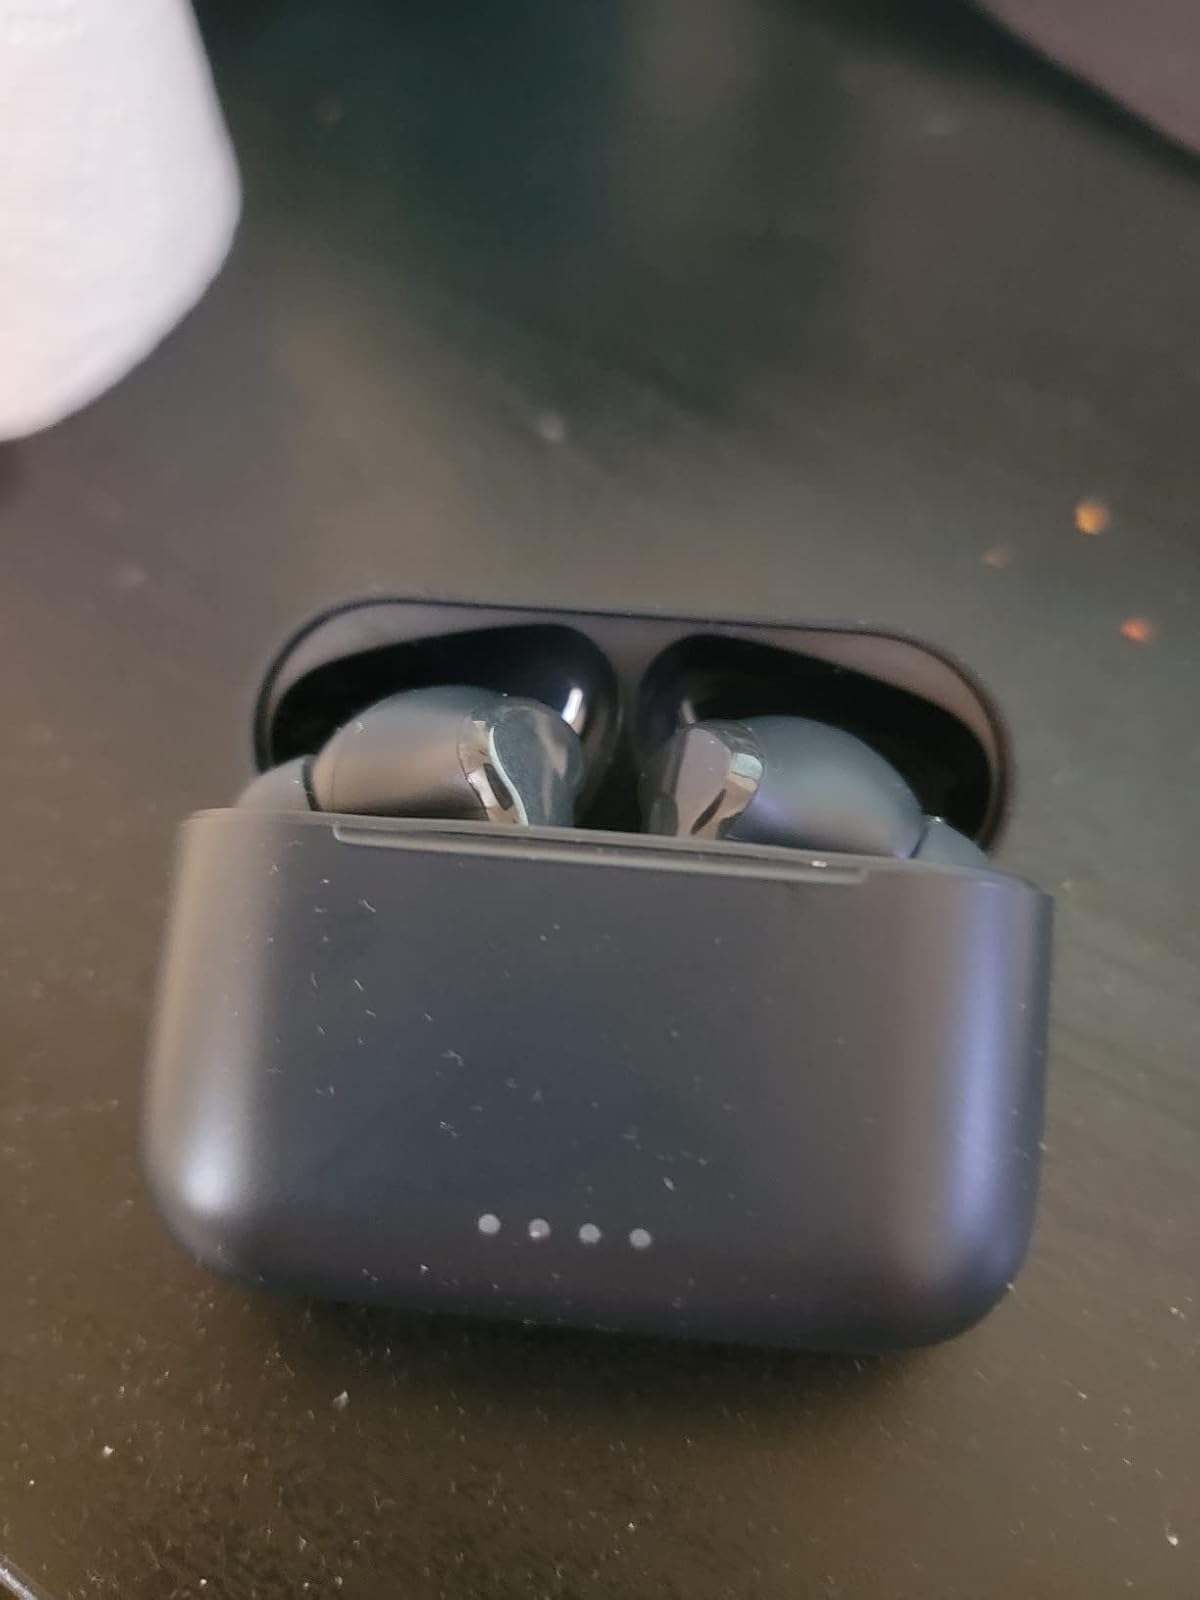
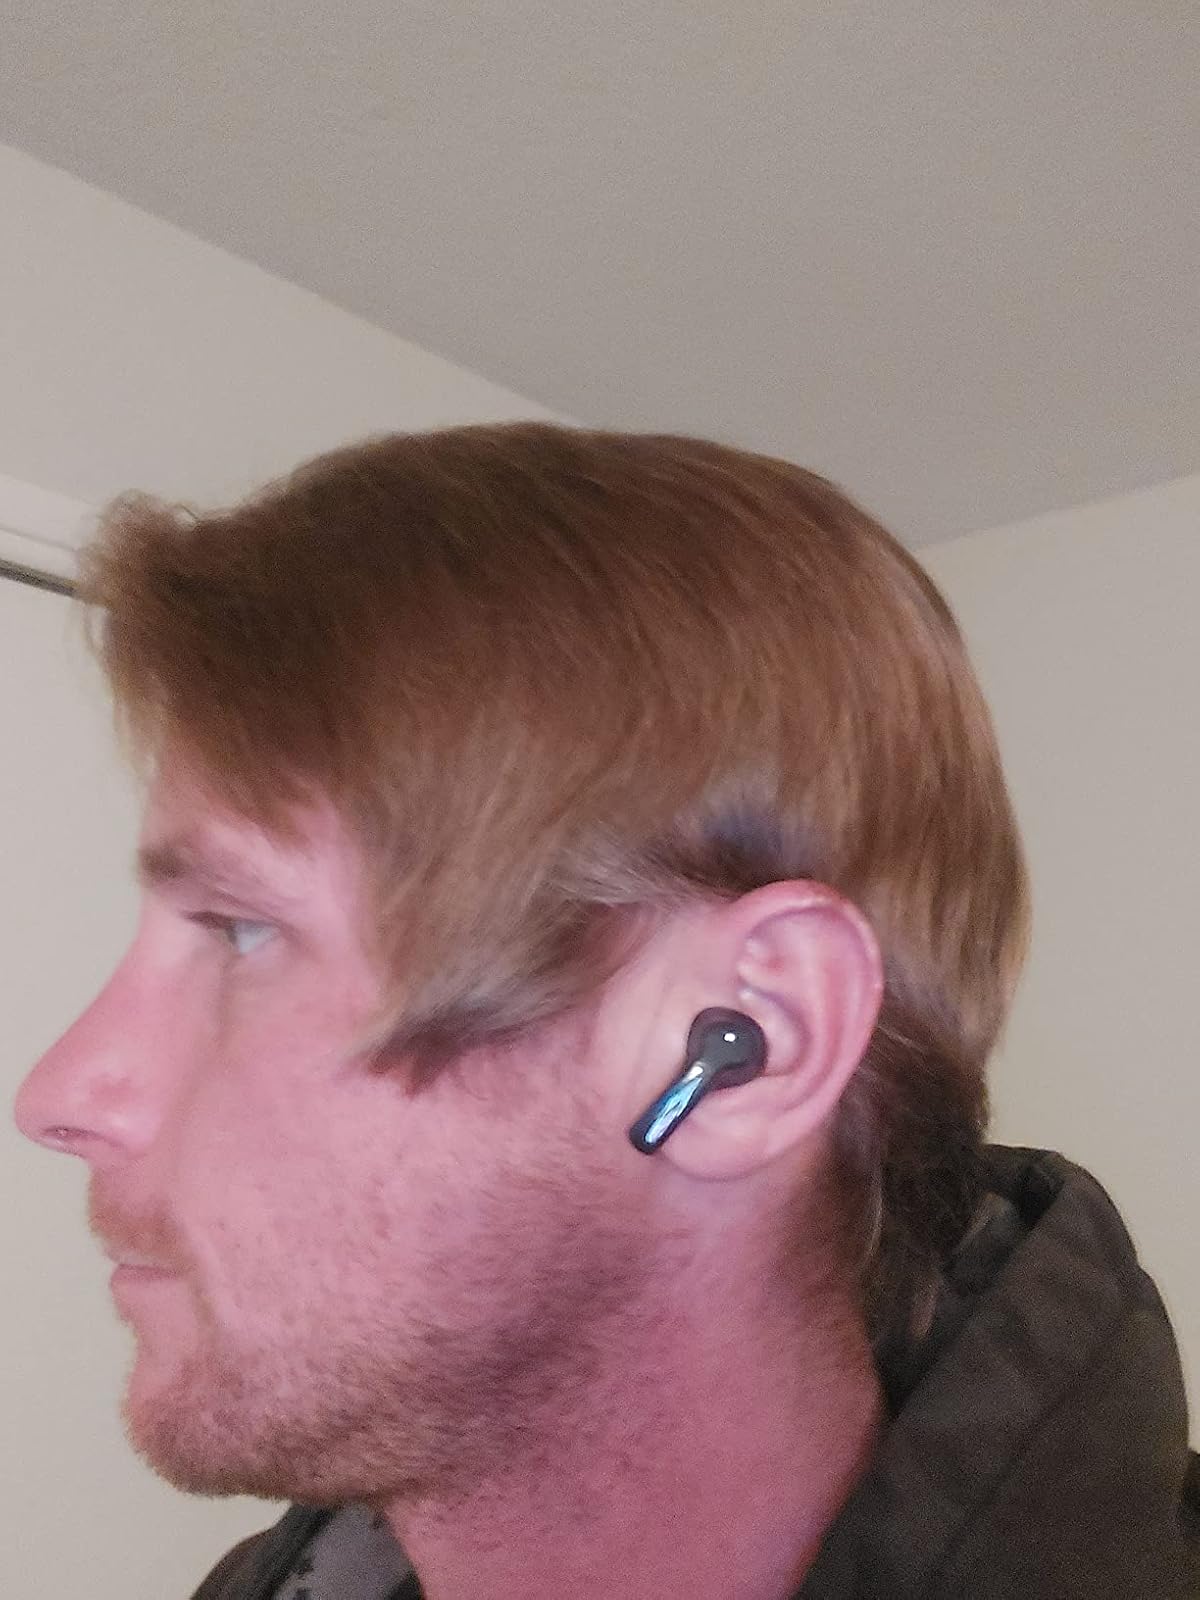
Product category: earbuds
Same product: yes